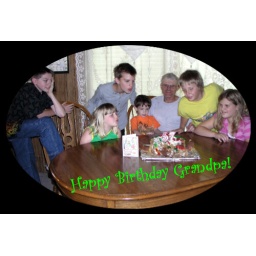
This is the birthday cake our grandkids made. It started out as a fish and fell over and became a turtle.